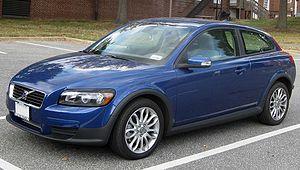
La C30 est une automobile compacte du constructeur automobile suédois Volvo. Son design n'avait plus été vu chez Volvo depuis la 480 en 1986.